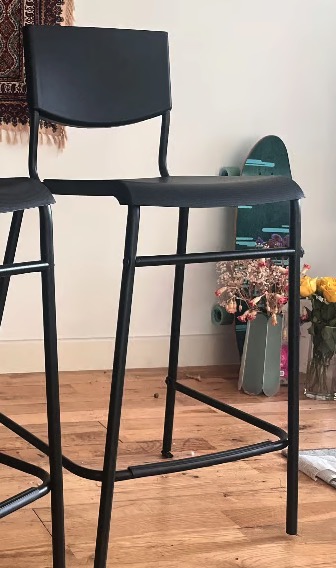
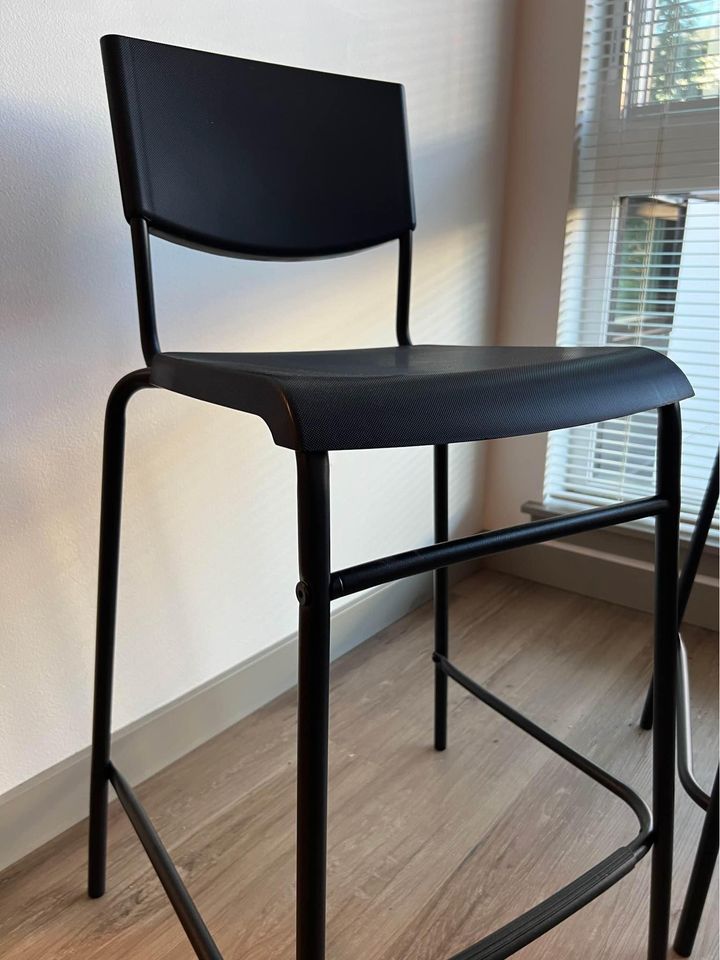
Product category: stool
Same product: yes